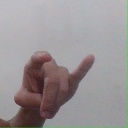
अक्षर: च